Carl Abegg-Arter

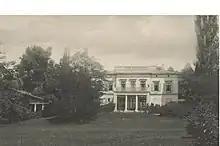
Villa Seeburg, Abegg-Arter's residence

On October 4, 1859, Abegg married Emma Auguste Arter, a daughter of Solomon Arter of Hottingen. They had three children;